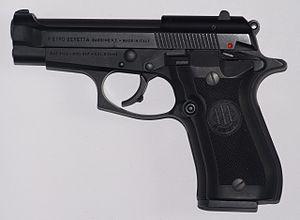
Le Beretta Cheetah correspond à une série de pistolet semi-automatique simple et/ou double action d'une même arme compacte chambrée pour des calibres peu puissants. Tous les modèles présentés ici sous l'appellation Cheetah sont quasi identiques néanmoins, certains ne figurent plus au catalogue du constructeur italien.